Mohawk M-2-C Chieftain

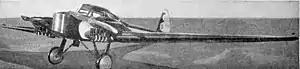

The M-2-C is a low-wing three place twin engine aircraft with conventional landing gear powered by two Michigan Rover engines.